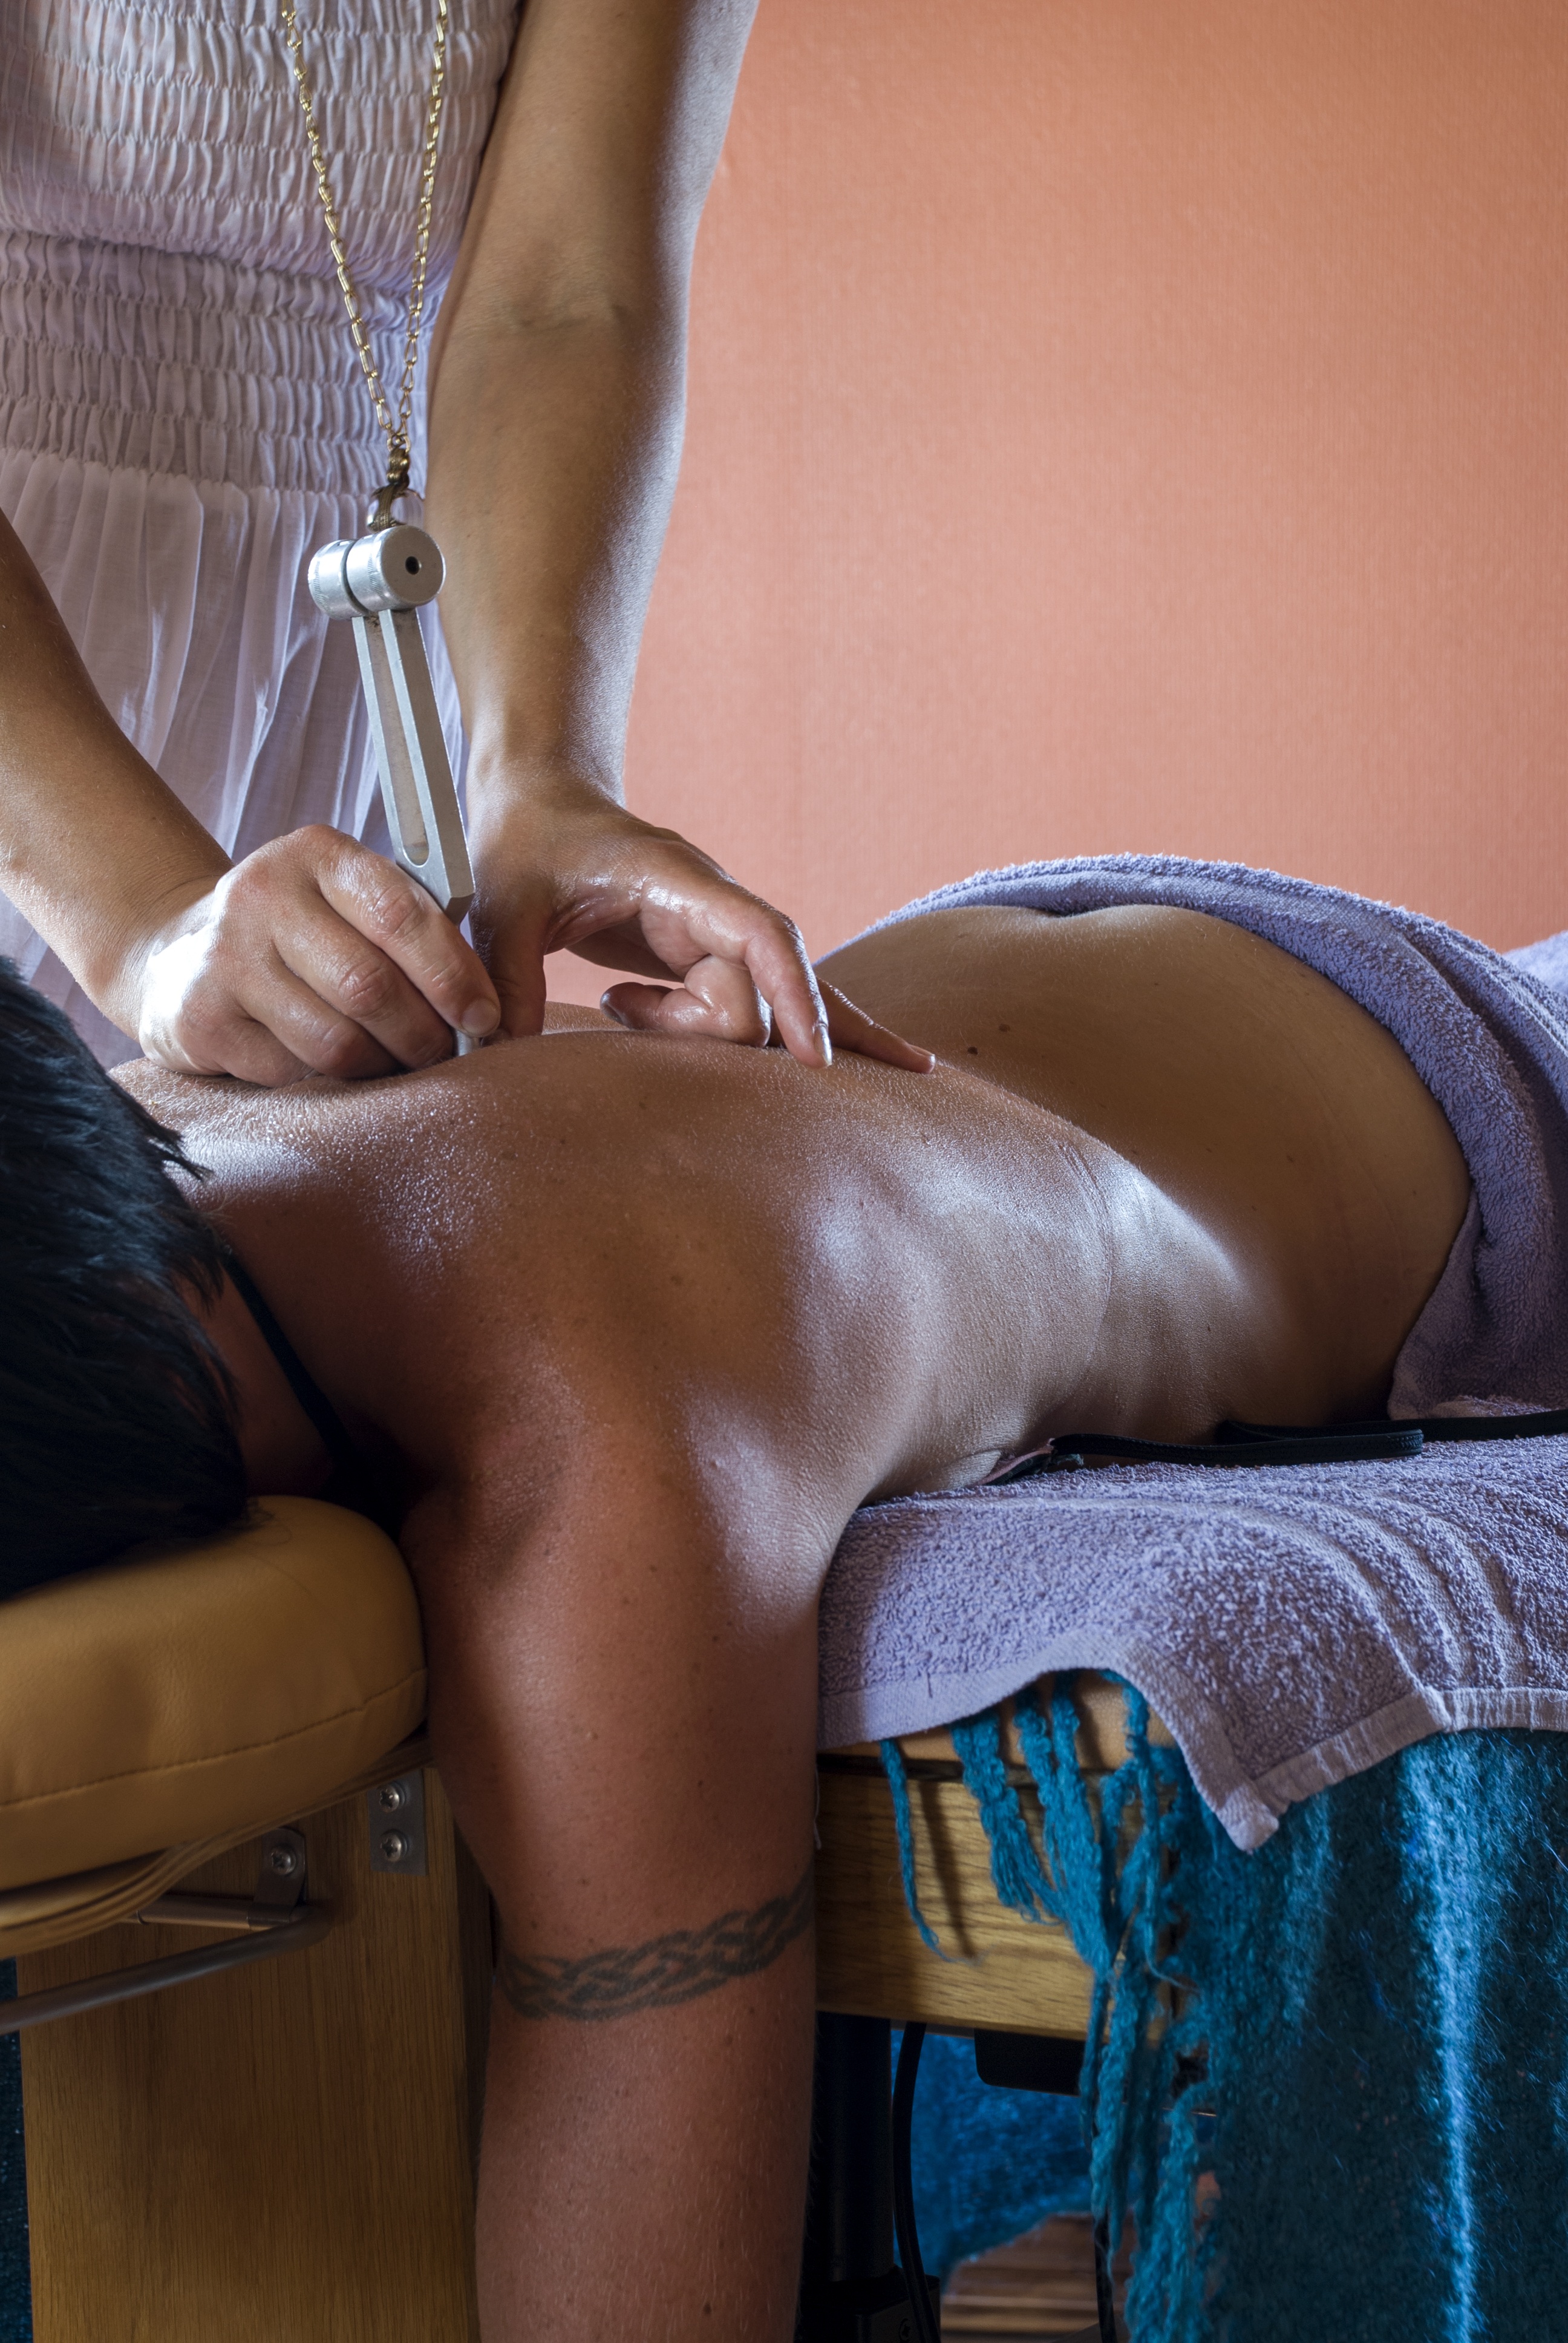
hand, leg, clothing, muscle, mouth, long hair, black hair, relaxation, thigh, massage, stocking, wellness, muscles, alternative medicine, undergarment, tuning fork